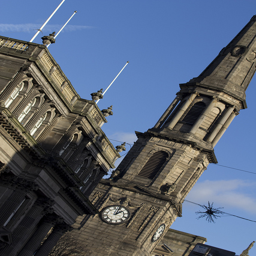
An old fashioned building features a clock tower.
a clock tower is standing by a building
A photo taken of an old building with a steeple with a clock.
a gray and brown building with a steeple and a clock
a gothic clock tower beneath a blue sky